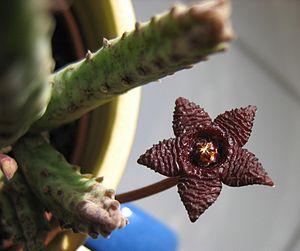
Les stapelia sont des plantes succulentes de la tribu des Stapéliées, famille des Apocynacées, originaires pour la plupart d'Afrique du Sud. Leur nom est un hommage à Jan Bode van Stapel, mort en 1636. Le genre Stapelia comporte à peu près cent espèces.